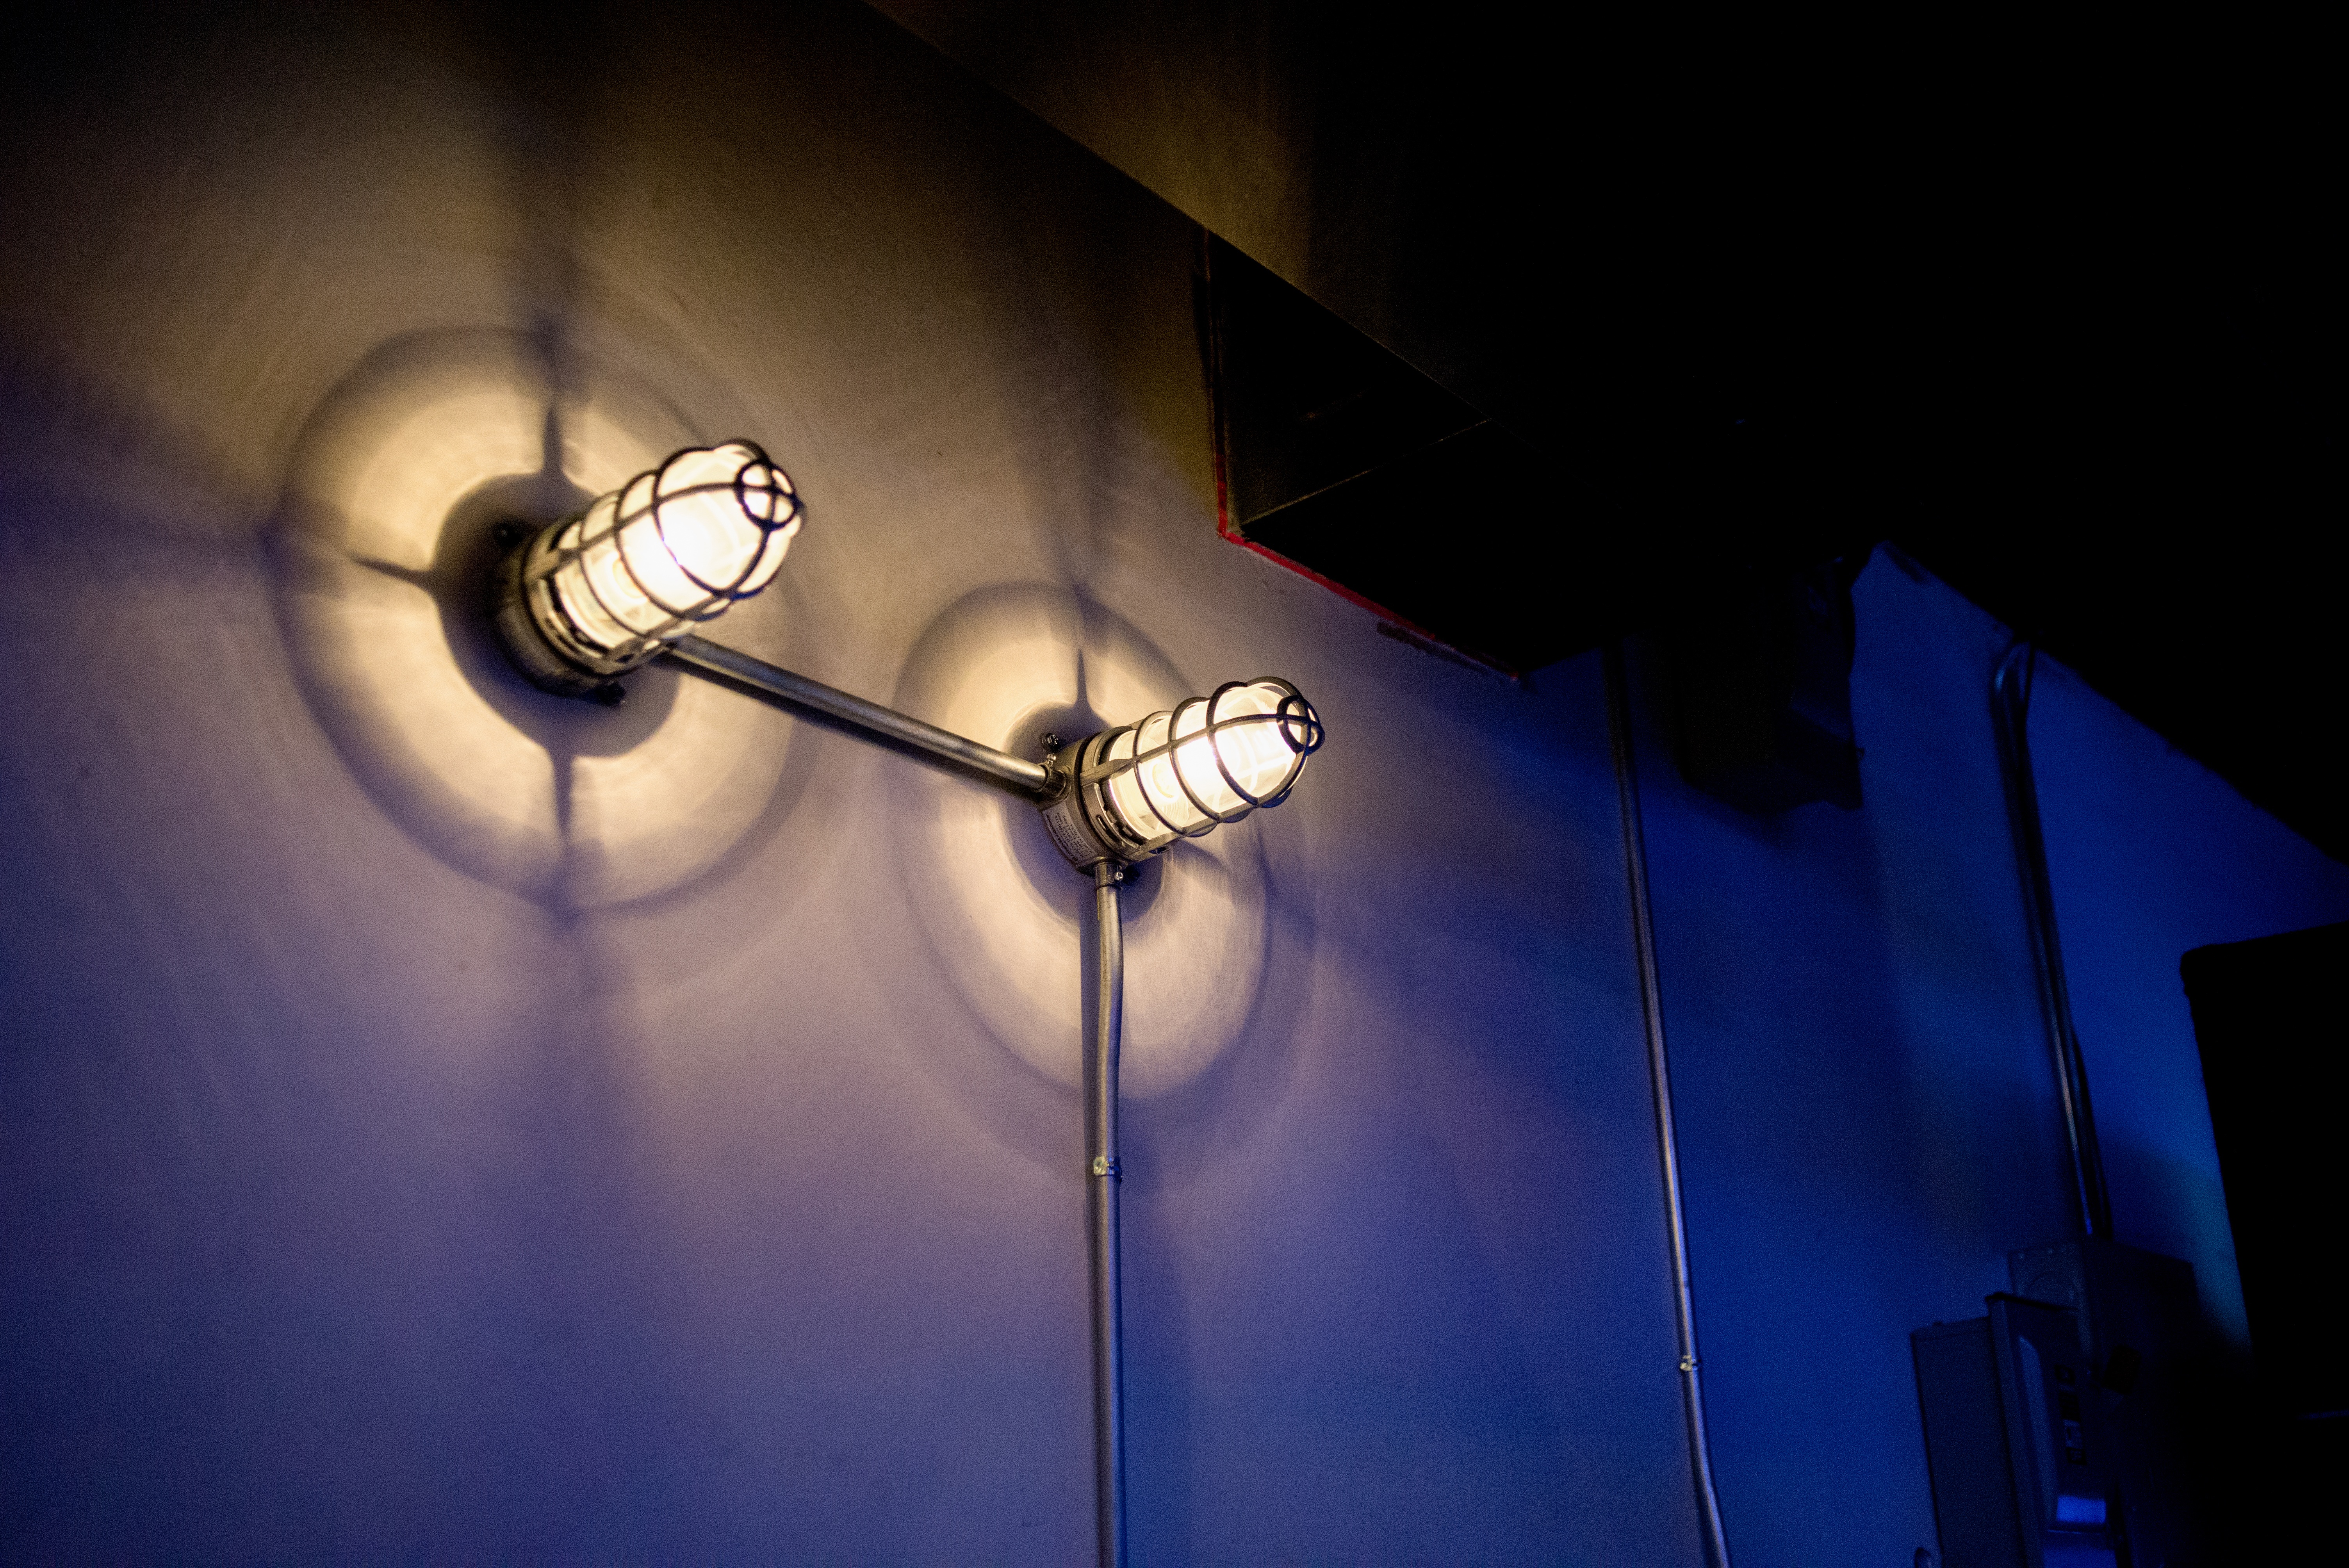
light, night, reflection, darkness, blue, street light, lighting, light fixture, shape, macro photography